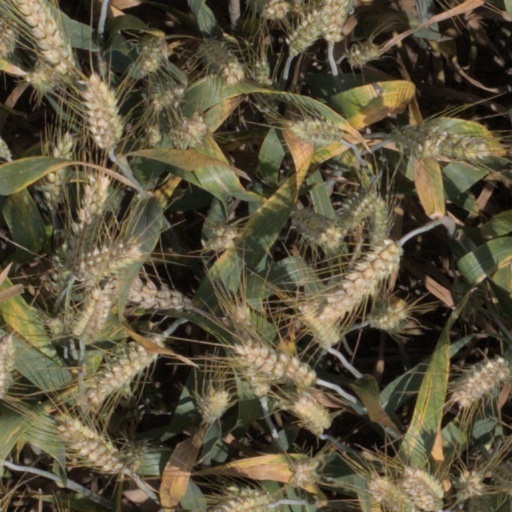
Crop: wheat